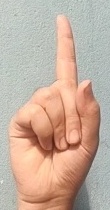
ASL sign: 1